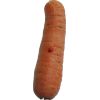
Label: carrot